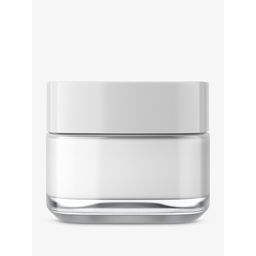
Label: glass